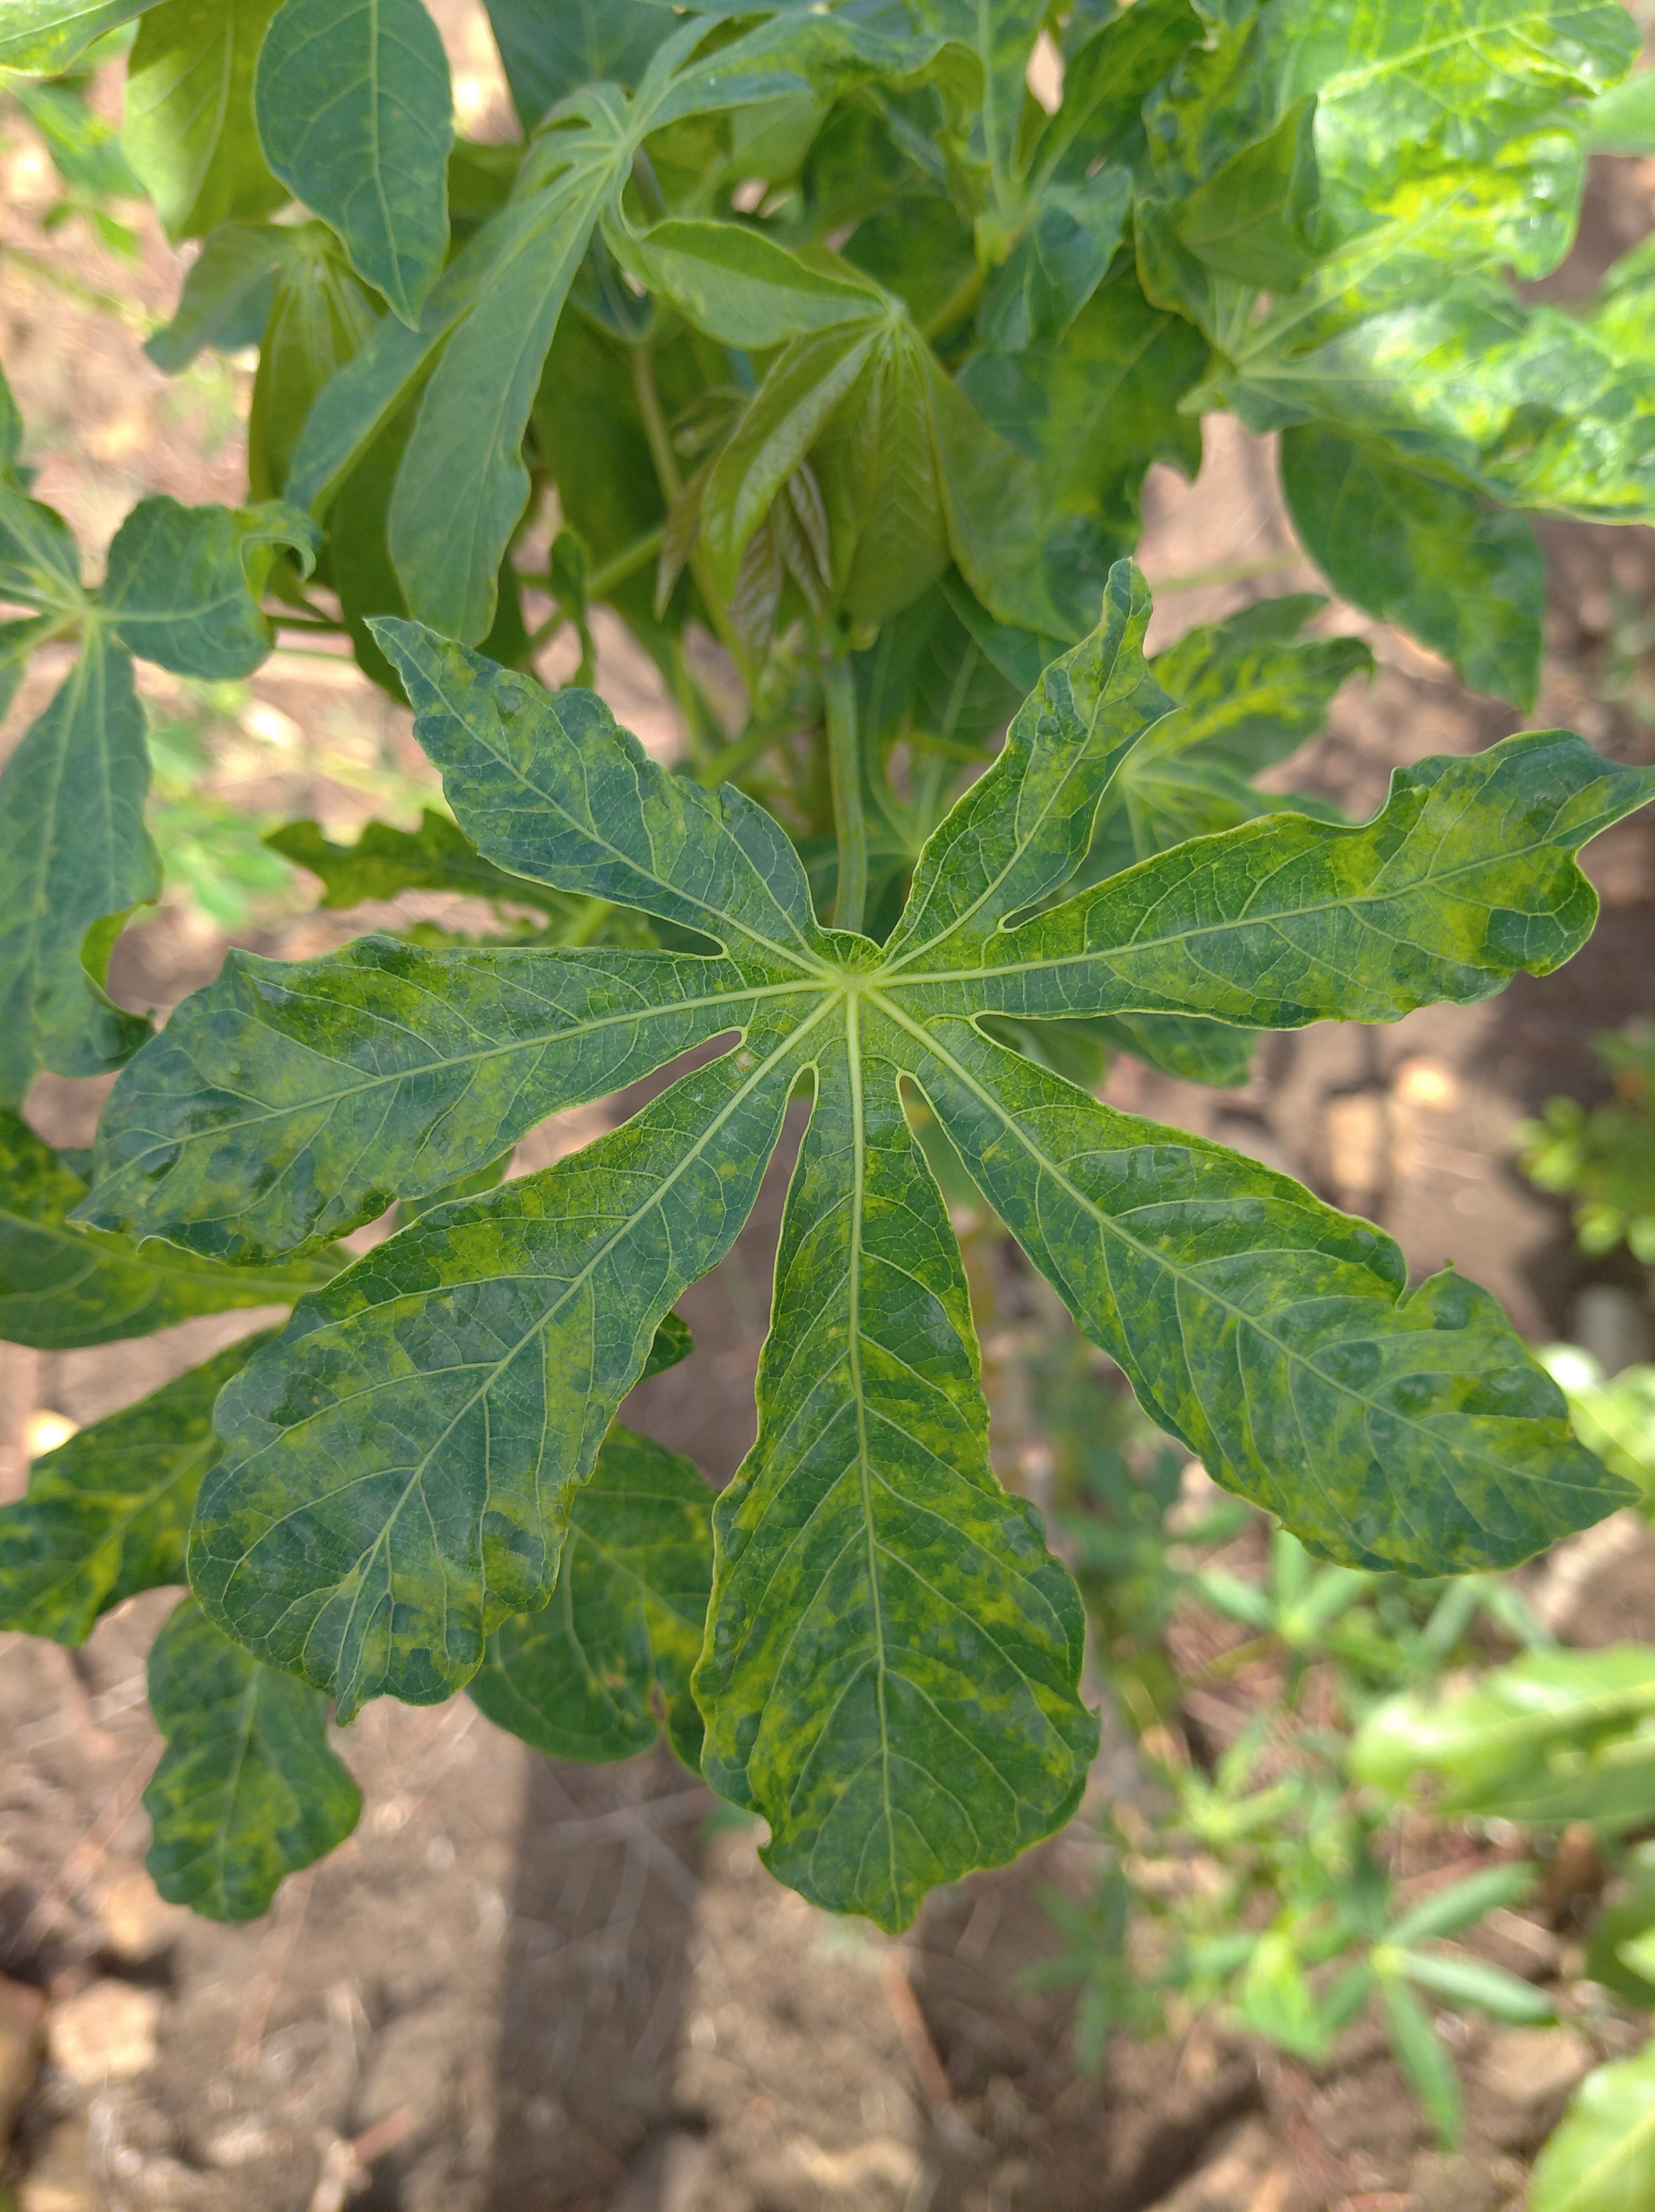
Label: cassava mosaic disease (cmd)